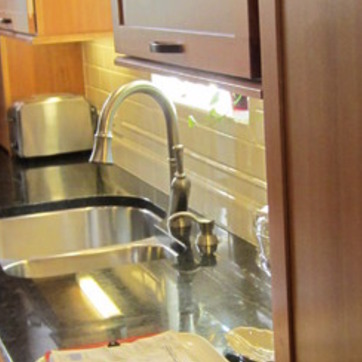
Material: metal